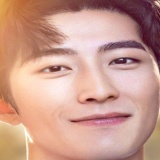
diễn viên Đậu Kiêu